Hero and the Terror

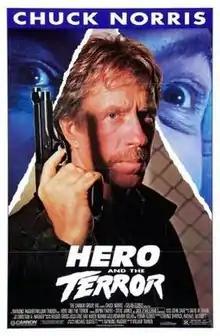
Theatrical release poster

Hero and the Terror is a 1988 American action film starring martial arts star Chuck Norris, directed by William Tannen. Produced by Menahem Golan, written by Michael Blodgett, and was distributed by Cannon Films. The film stars Norris as Danny O'Brien a cop trying to stop a serial killer, Simon Moon known as "The Terror".